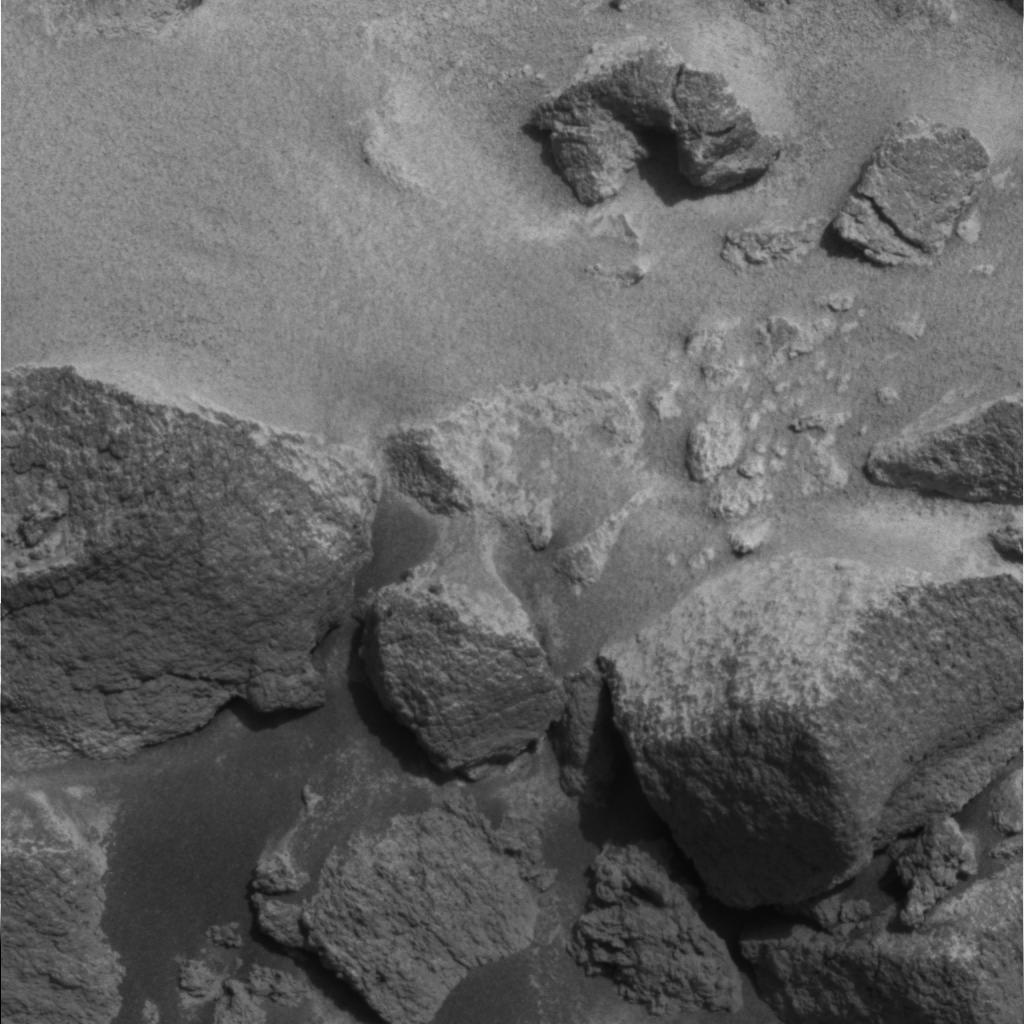
Surface features visible: Rock Outcrops, Rock (Round Features), Soil, Nearby Surface